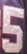
Number: 5